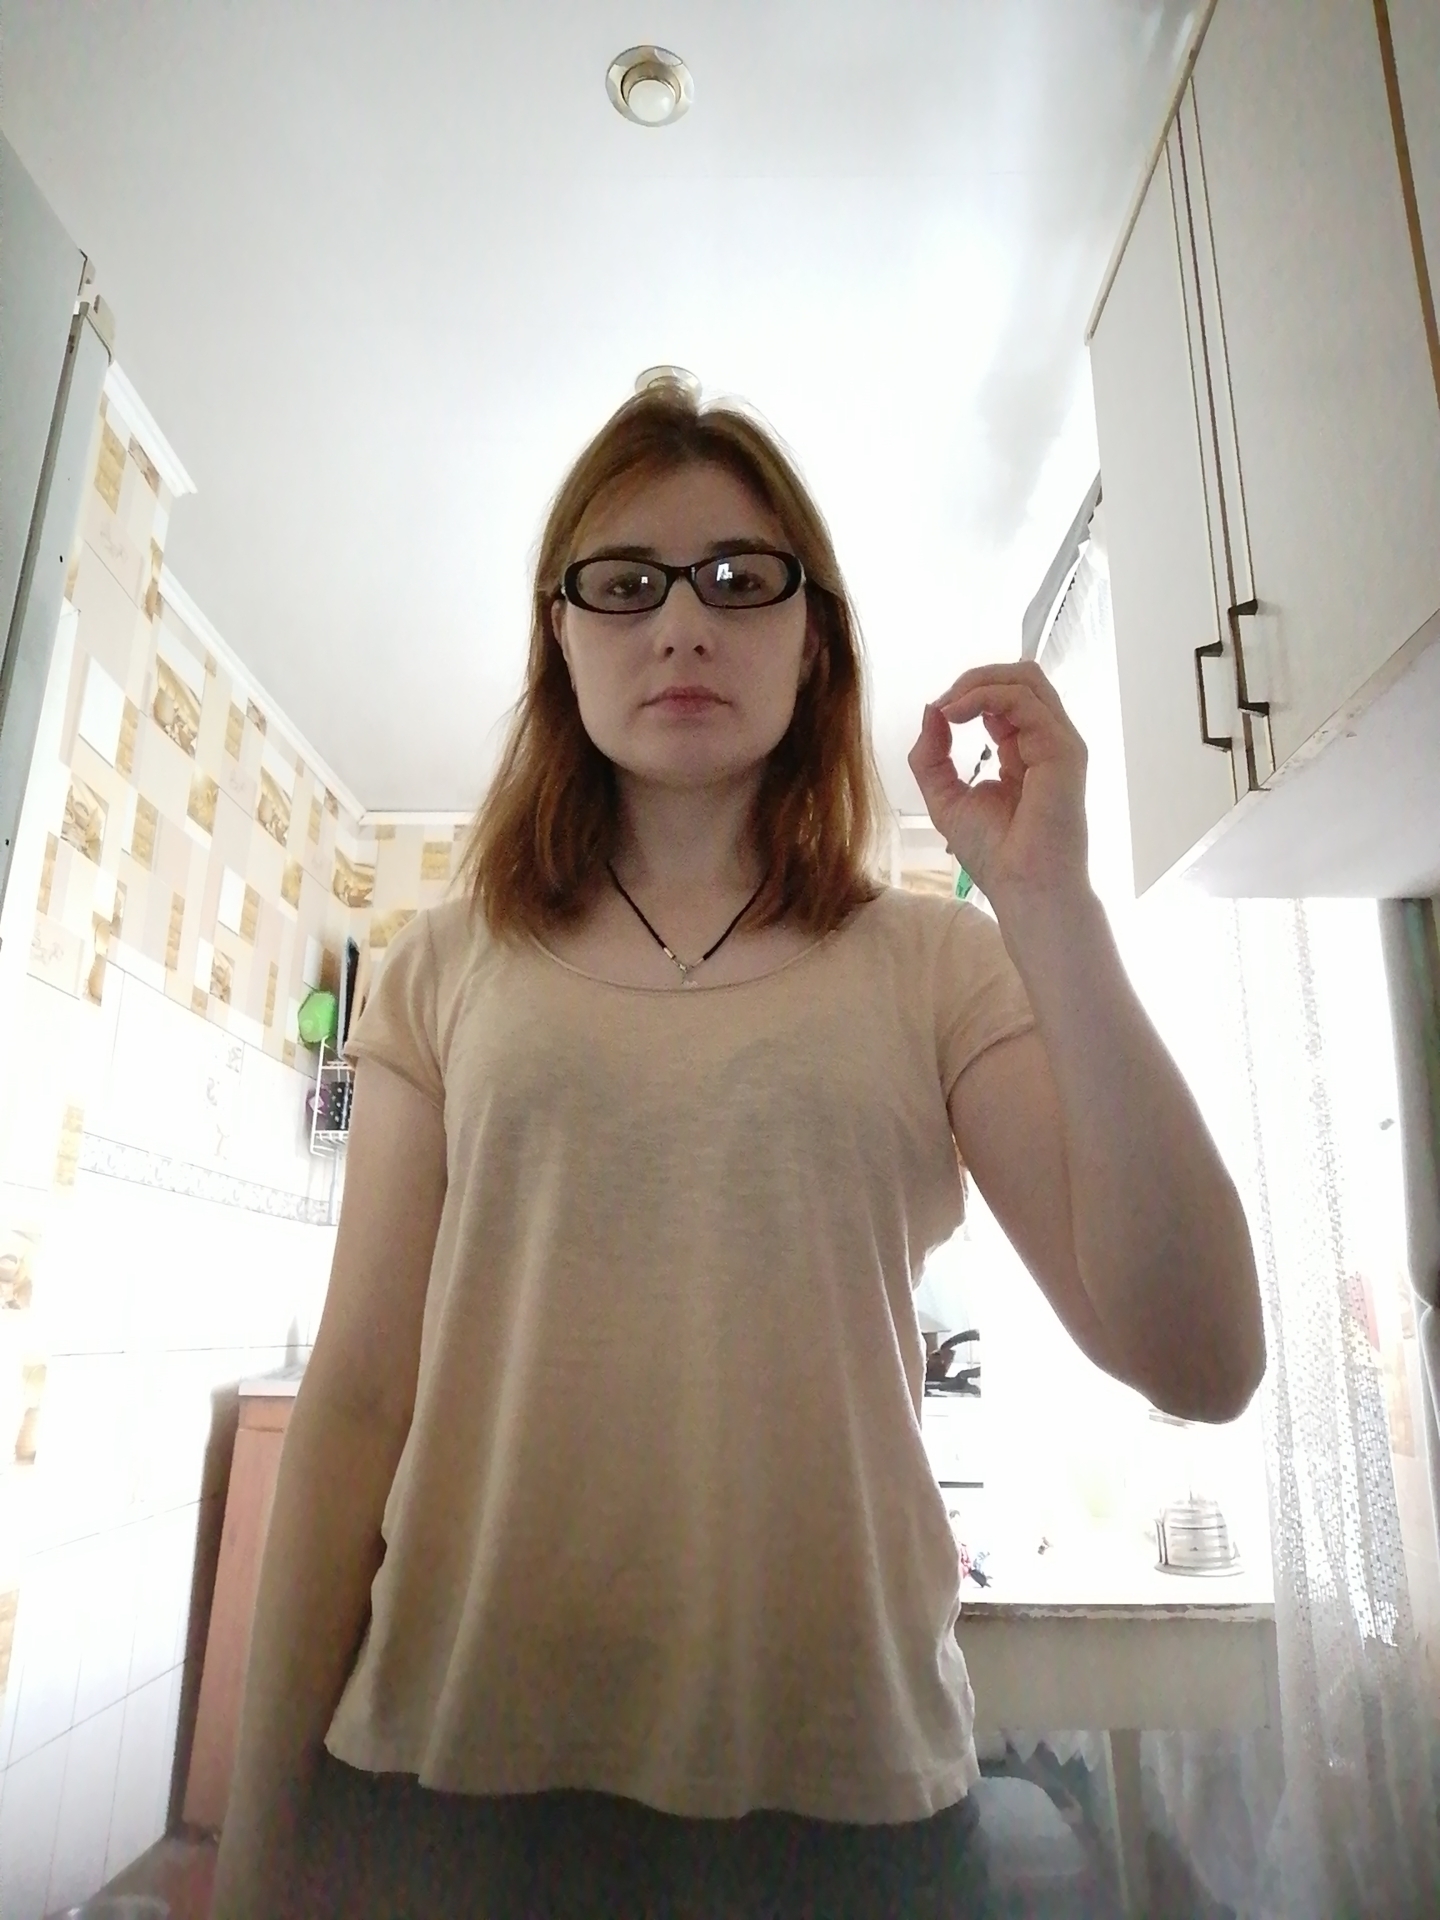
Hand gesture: grip